The Church of Jesus Christ of Latter-day Saints in Georgia

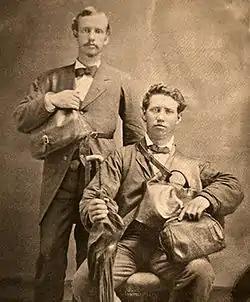
Rudger Clawson (left) and Joseph Standing (right), as they were serving as missionaries for The Church of Jesus Christ of Latter-day Saints

In 1843, missionary work was briefly opened in Georgia by Elder John U. Eldredge. Other missionaries followed to preach and to campaign for Joseph Smith in his presidential bid. The campaign ceased in 1844 with the death of Joseph Smith, and missionary work halted in 1846.